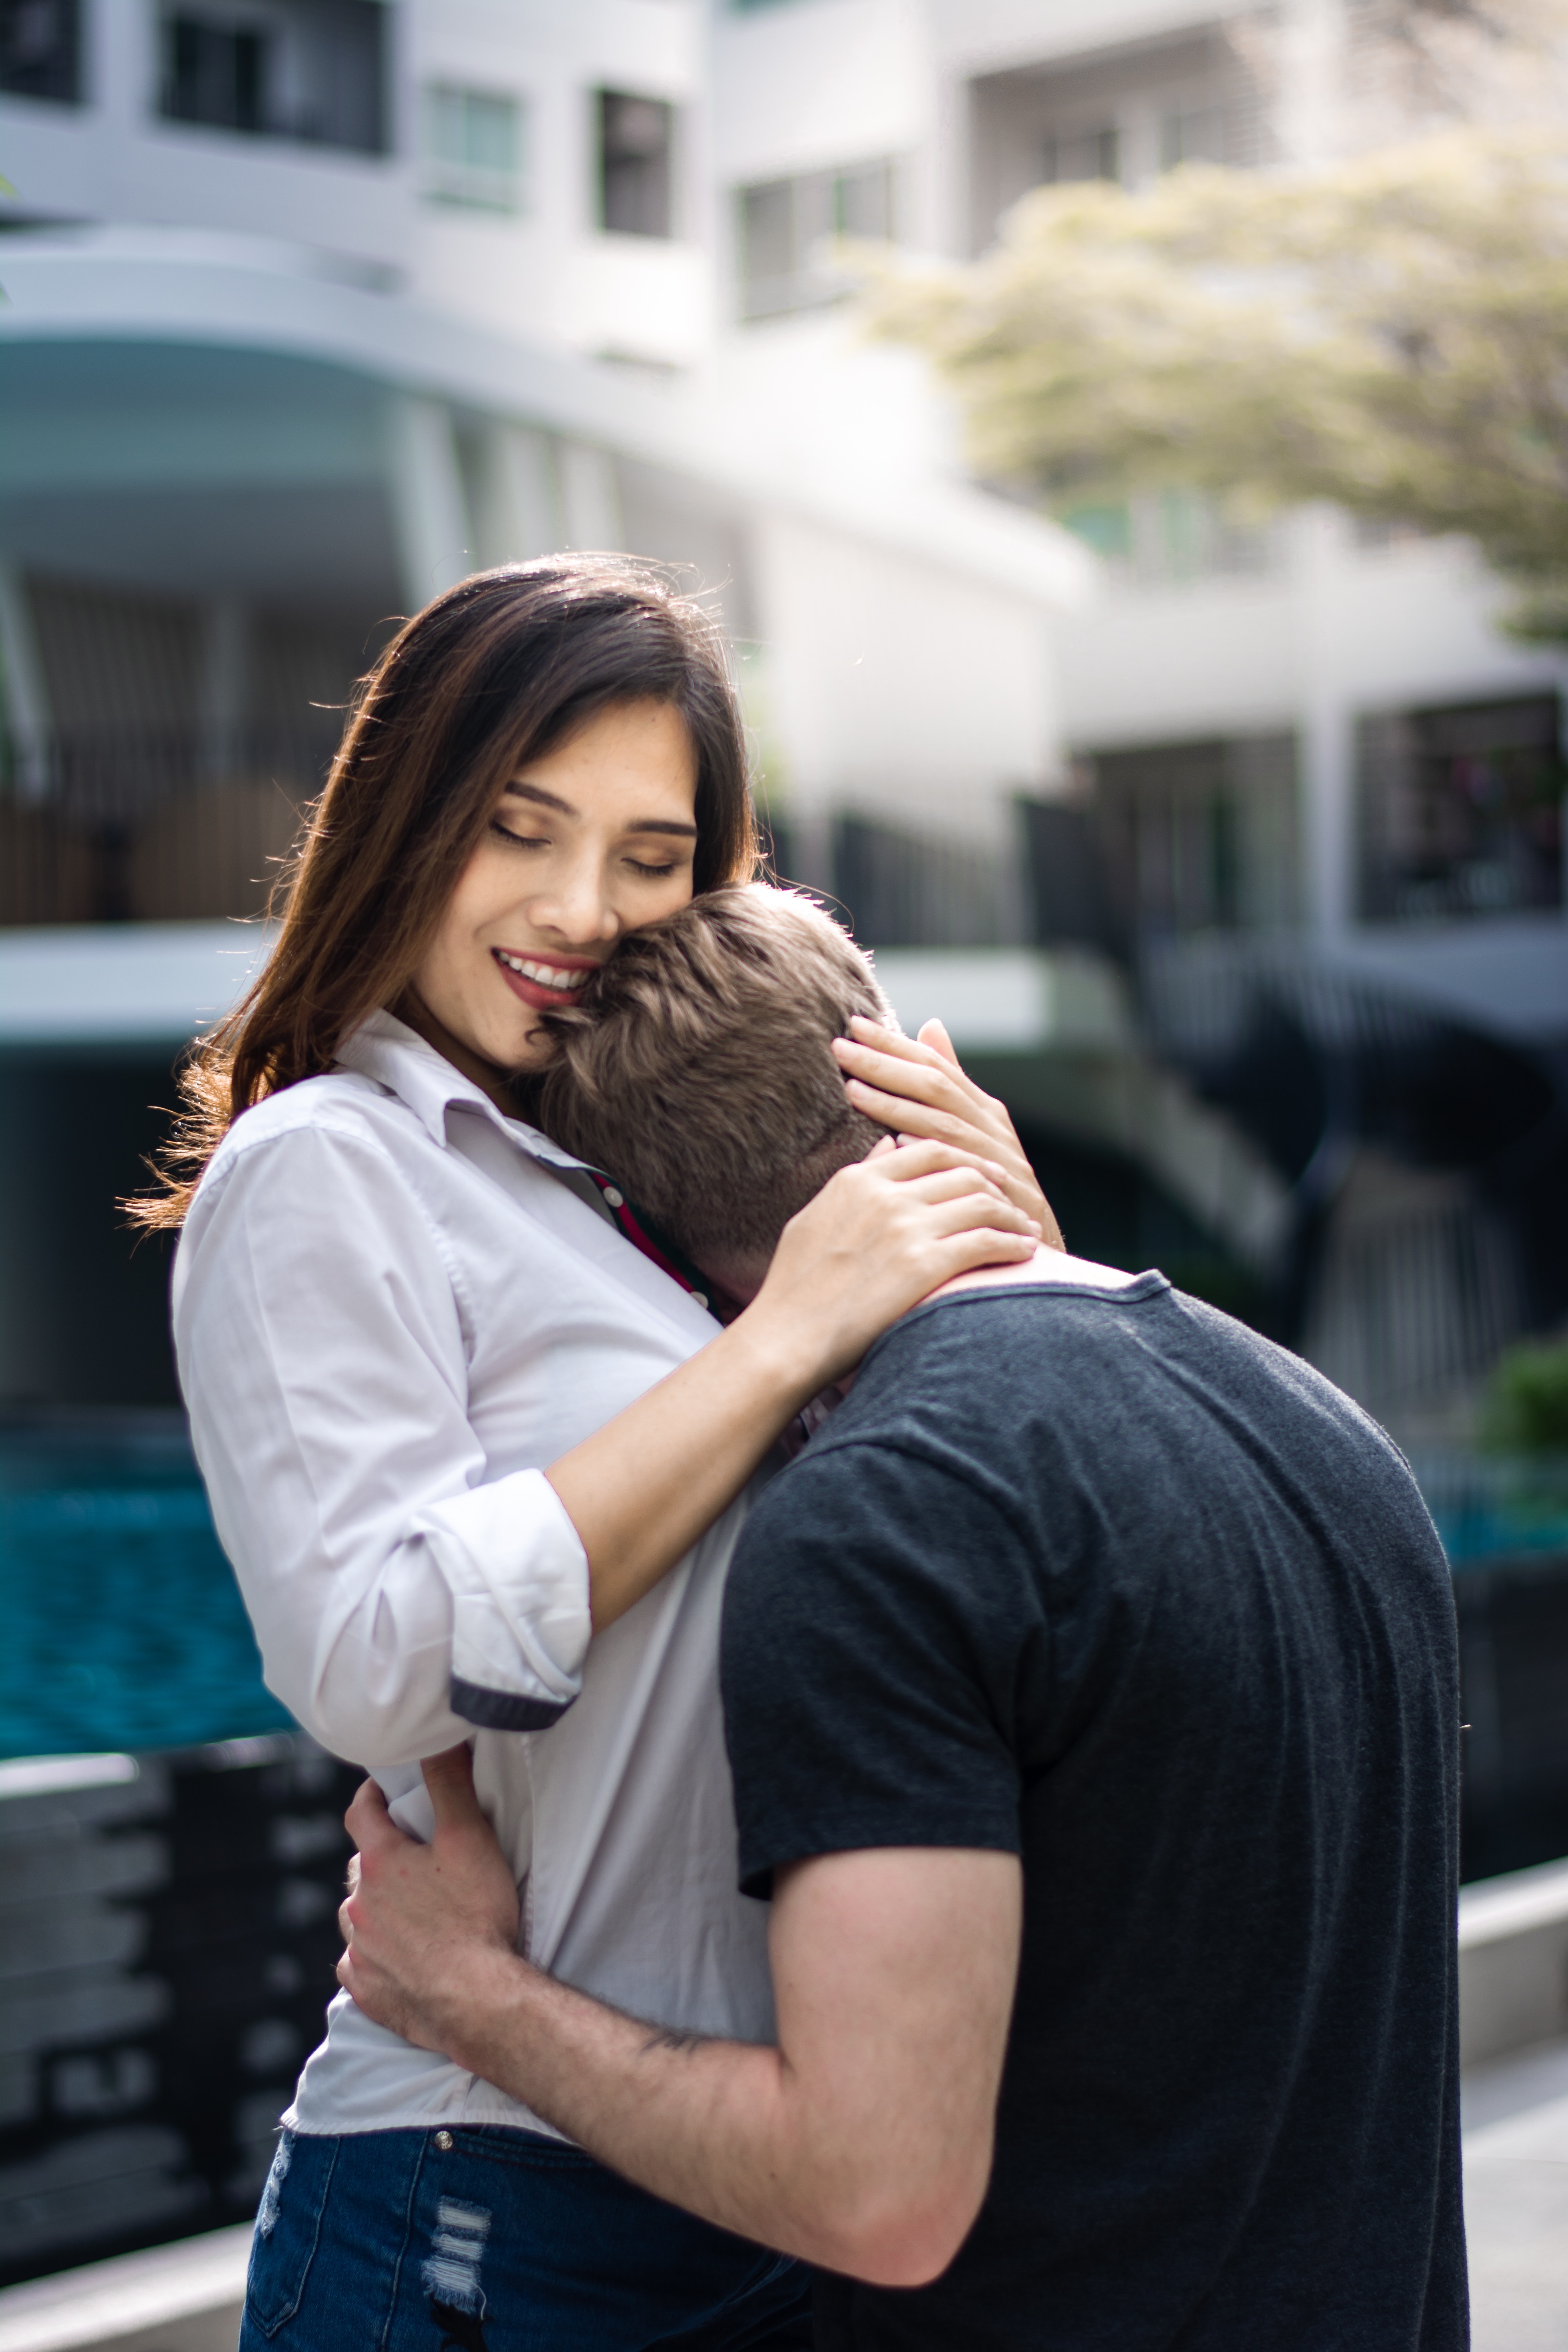
photograph, people, shoulder, beauty, snapshot, fashion, hug, photography, photo shoot, interaction, street fashion, eye, smile, long hair, sitting, black hair, hand, outerwear, brown hair, street, model, happy, tourism, jeans, fashion accessory, romance, waist, style, love, gesture, t shirt